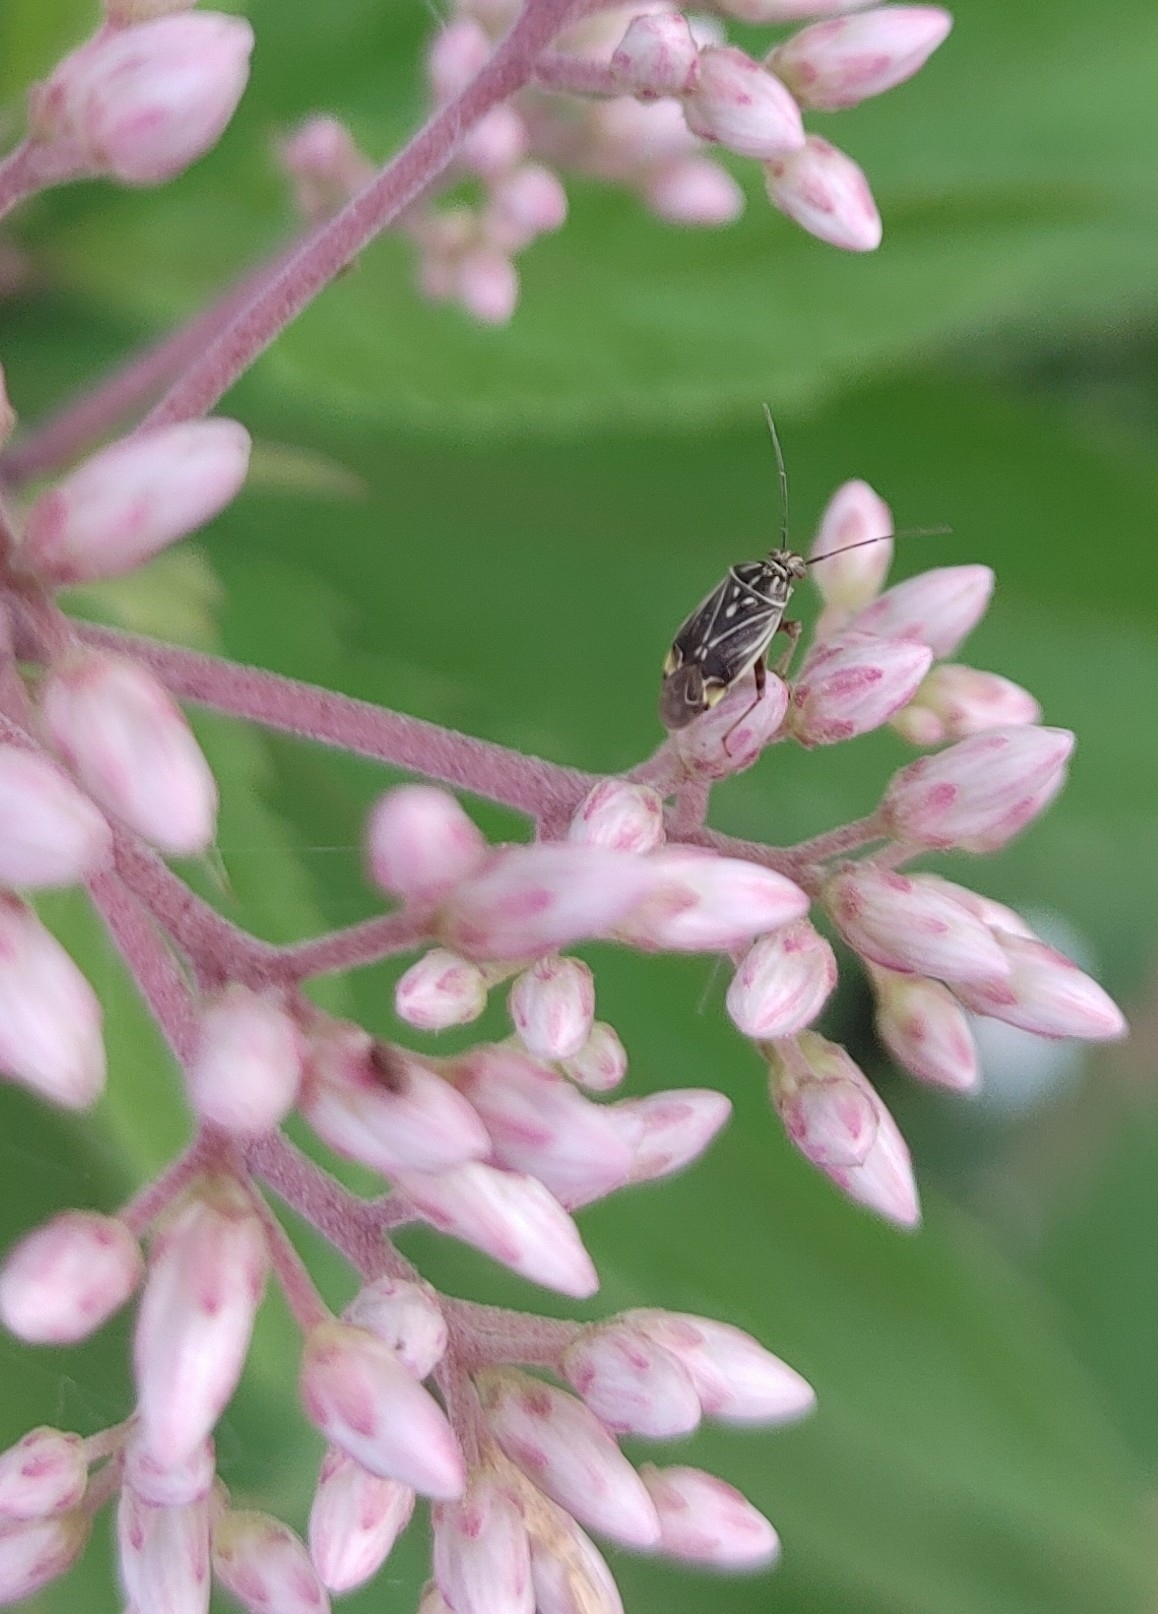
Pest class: lygus_bug